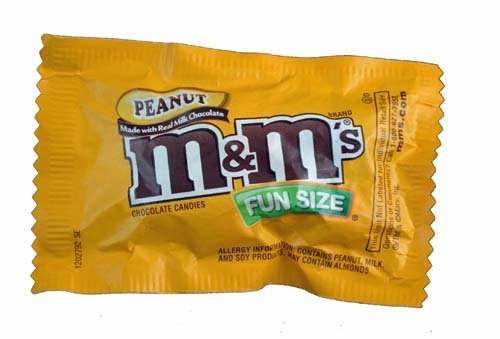
Item Name: M&M Peanut Fun Size Bags - 3 lb.
Value: 48.0
Unit: Ounce

Price: 12.97